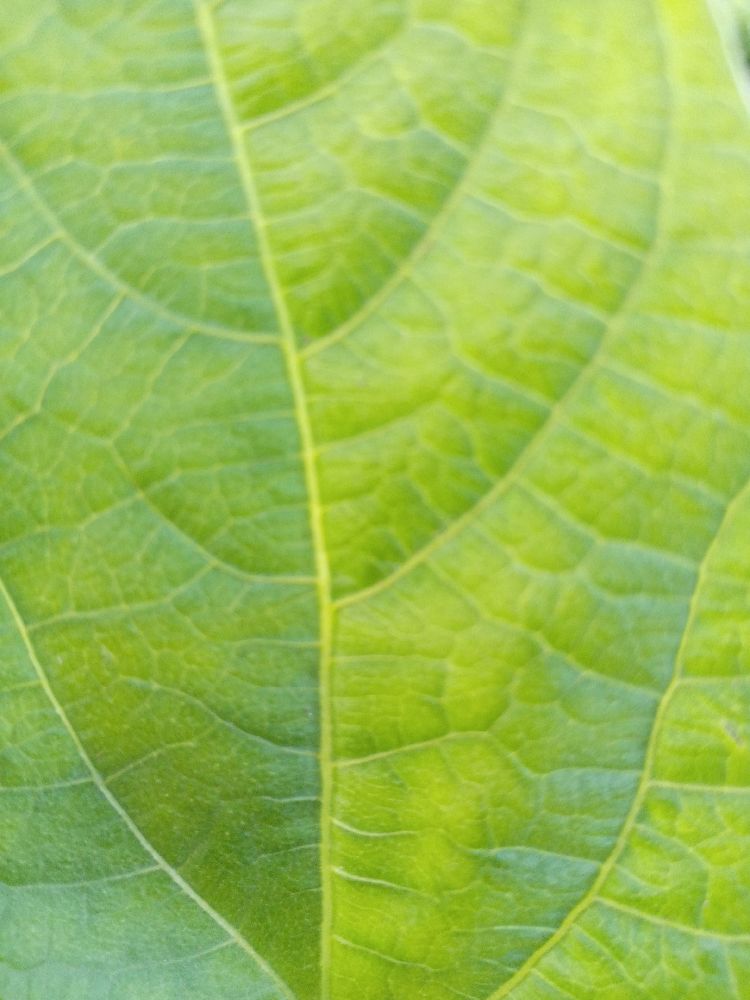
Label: healthy